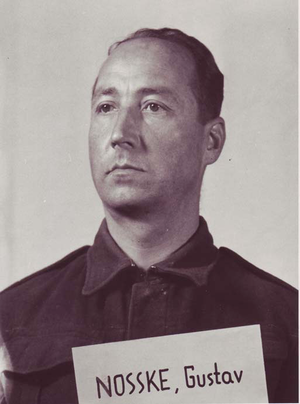
Einsatzgruppenretssagen / Åtalade
Einsatzgruppenretssagen, officielt kaldet The United States of America vs. Otto Ohlendorf, et. al., var en krigsforbryderretssag, der fandt sted i Nürnberg mellem den 29. september 1947 og den 10. april 1948.